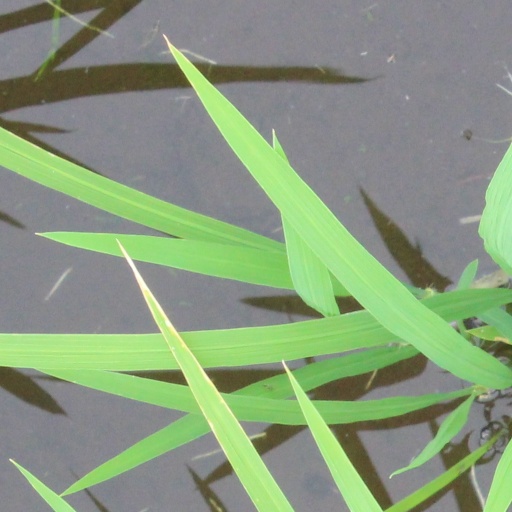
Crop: rice